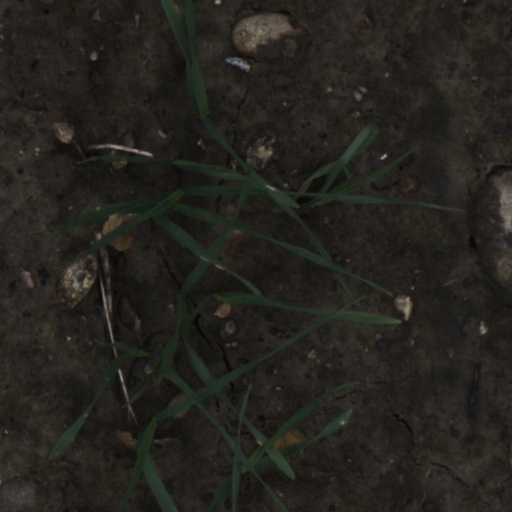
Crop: wheat